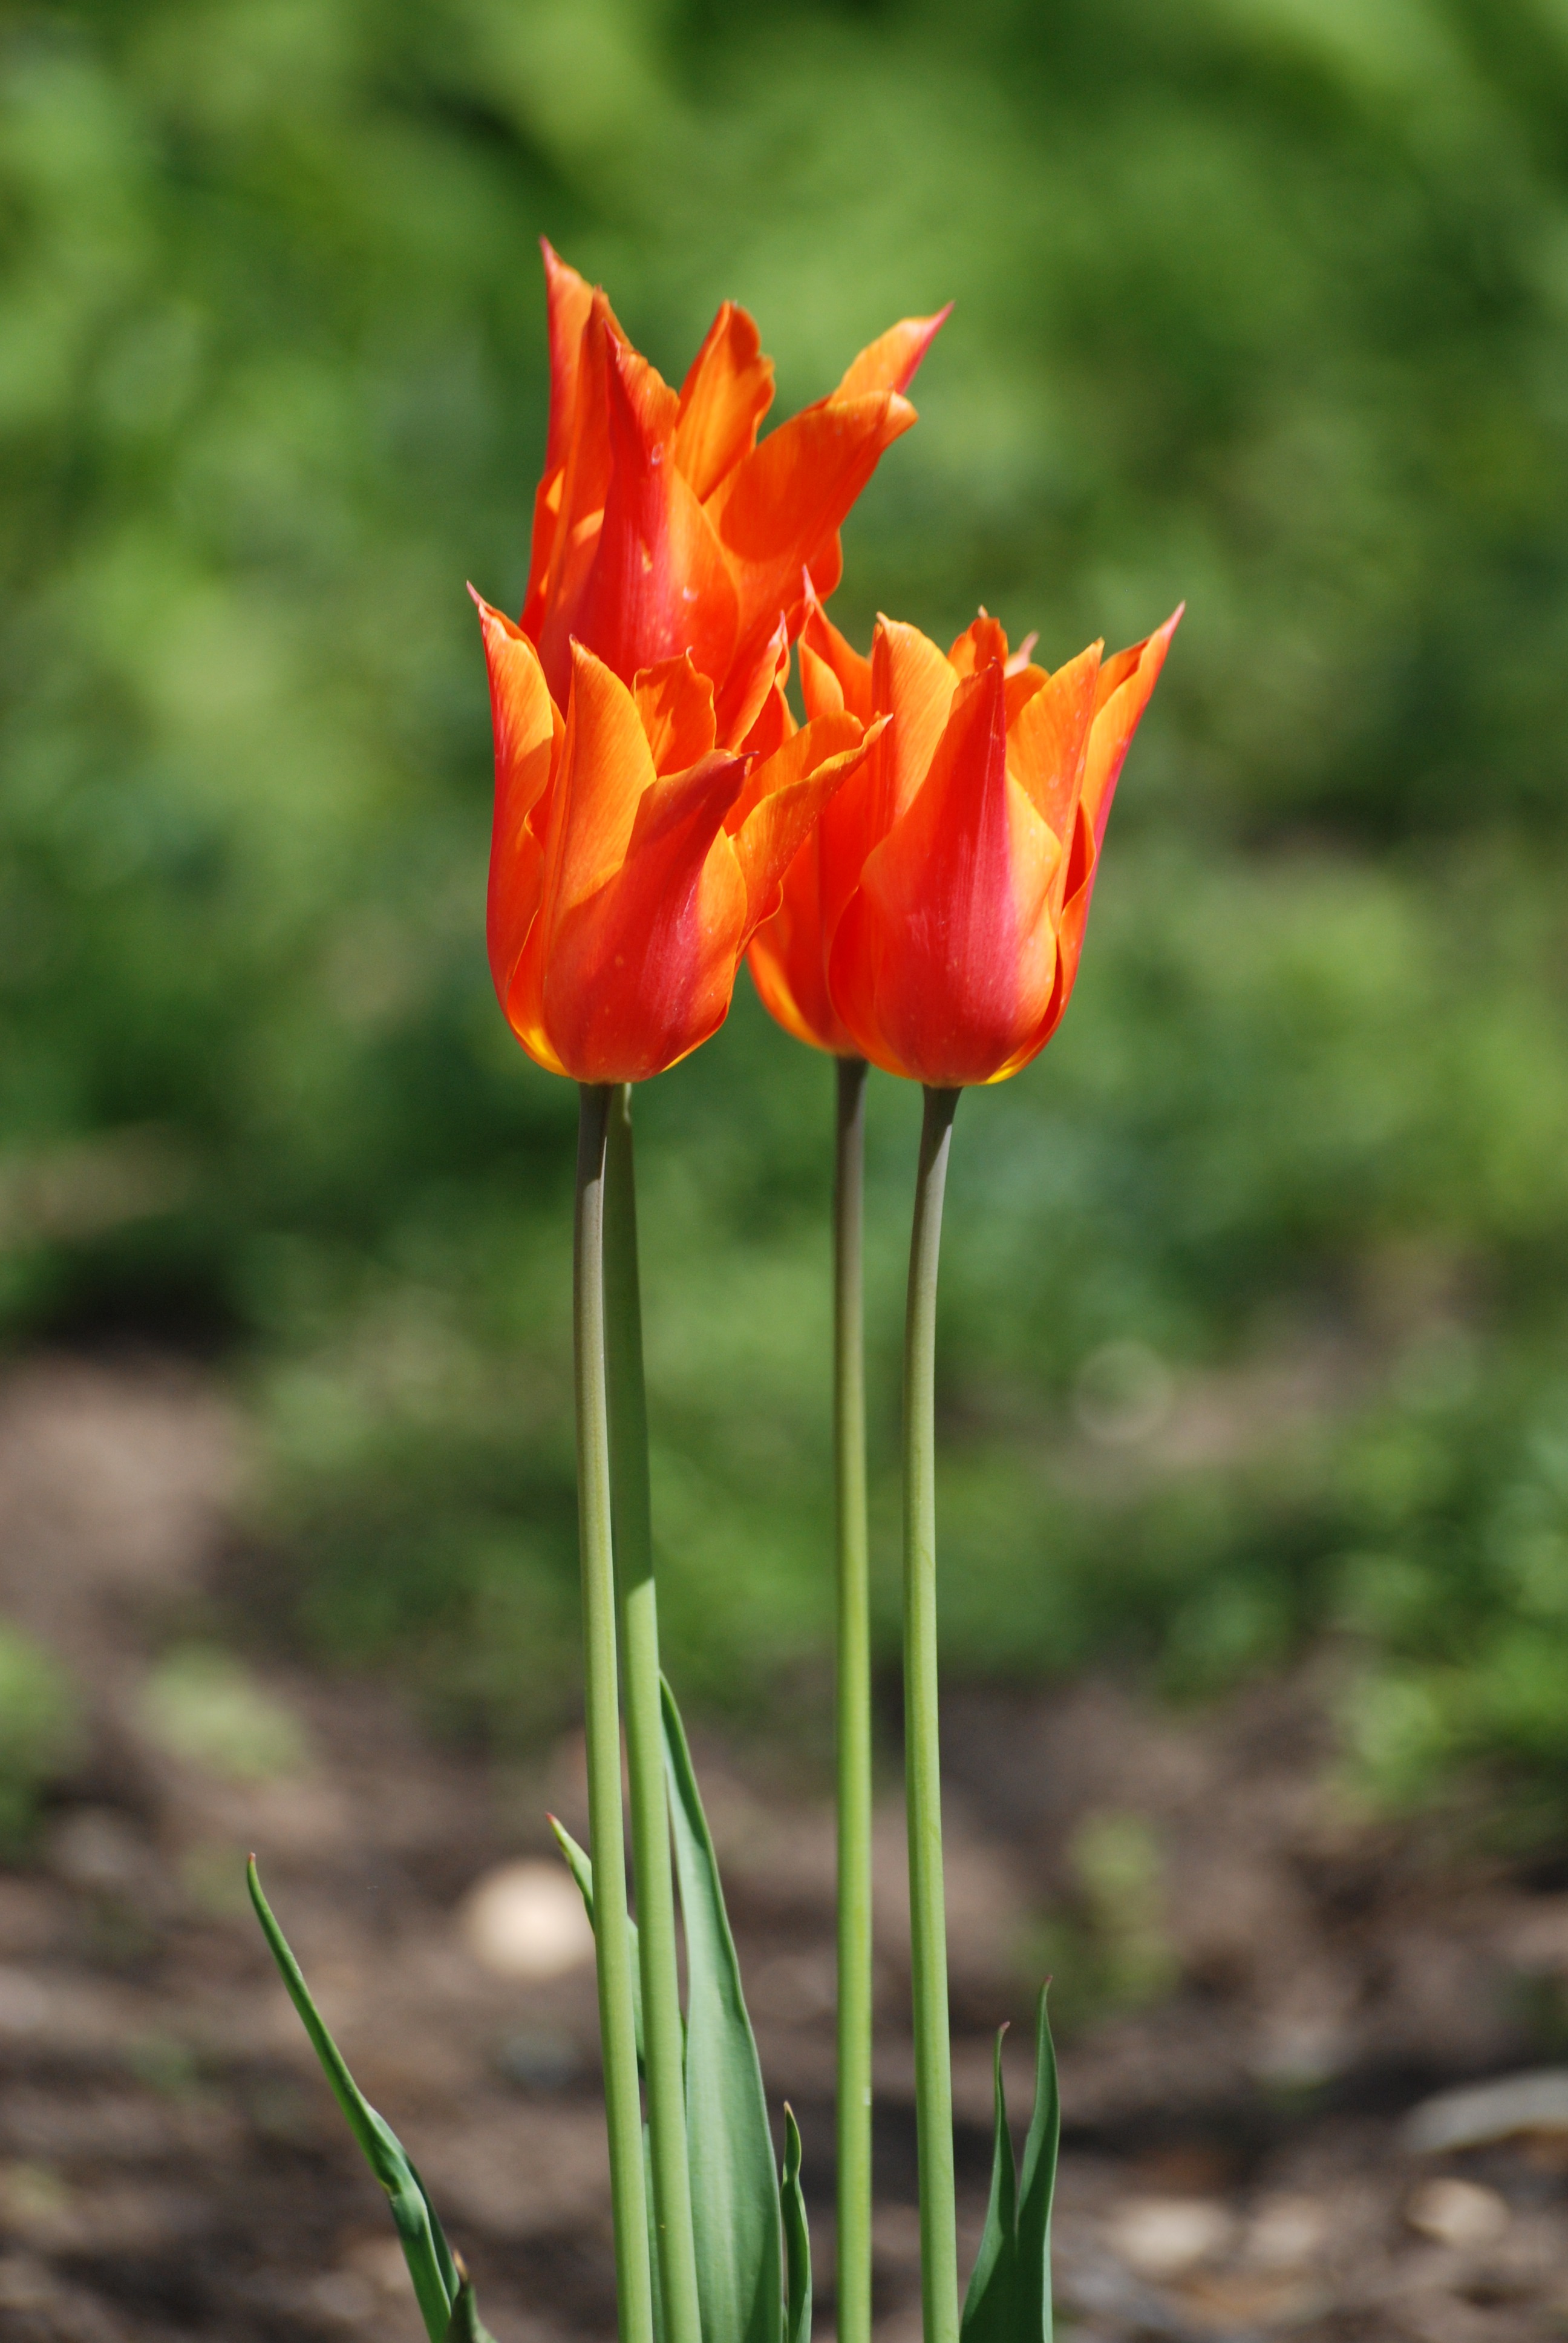
blossom, plant, stem, leaf, flower, petal, bloom, floral, environment, tulip, herb, natural, botany, agriculture, flora, perennial, botanical, wildflower, outdoors, vegetation, tulips, horticulture, organic, macro photography, flowering plant, lily family, plant stem, land plant